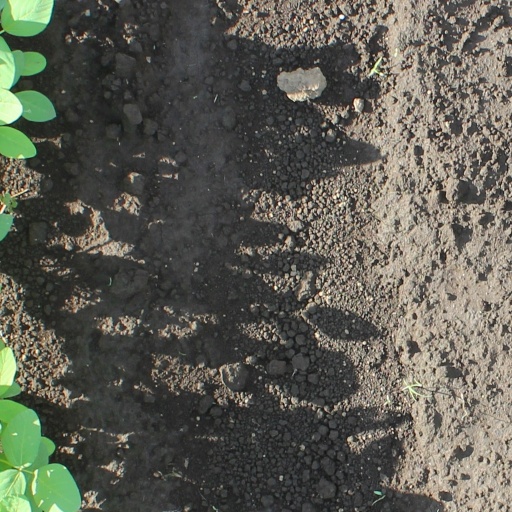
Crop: soybean